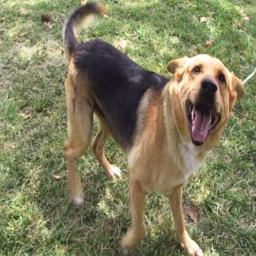
Animal: dogs